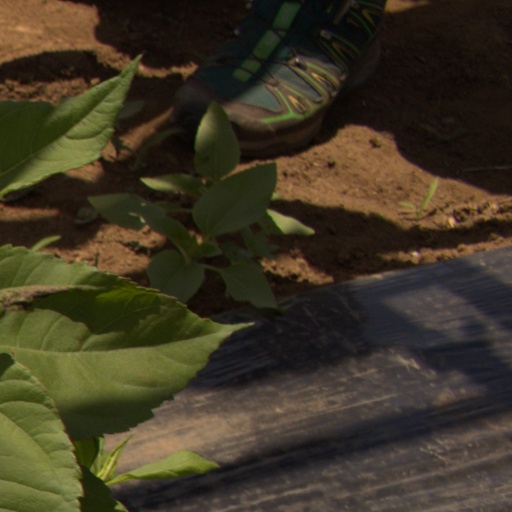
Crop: Jerusalem artichoke